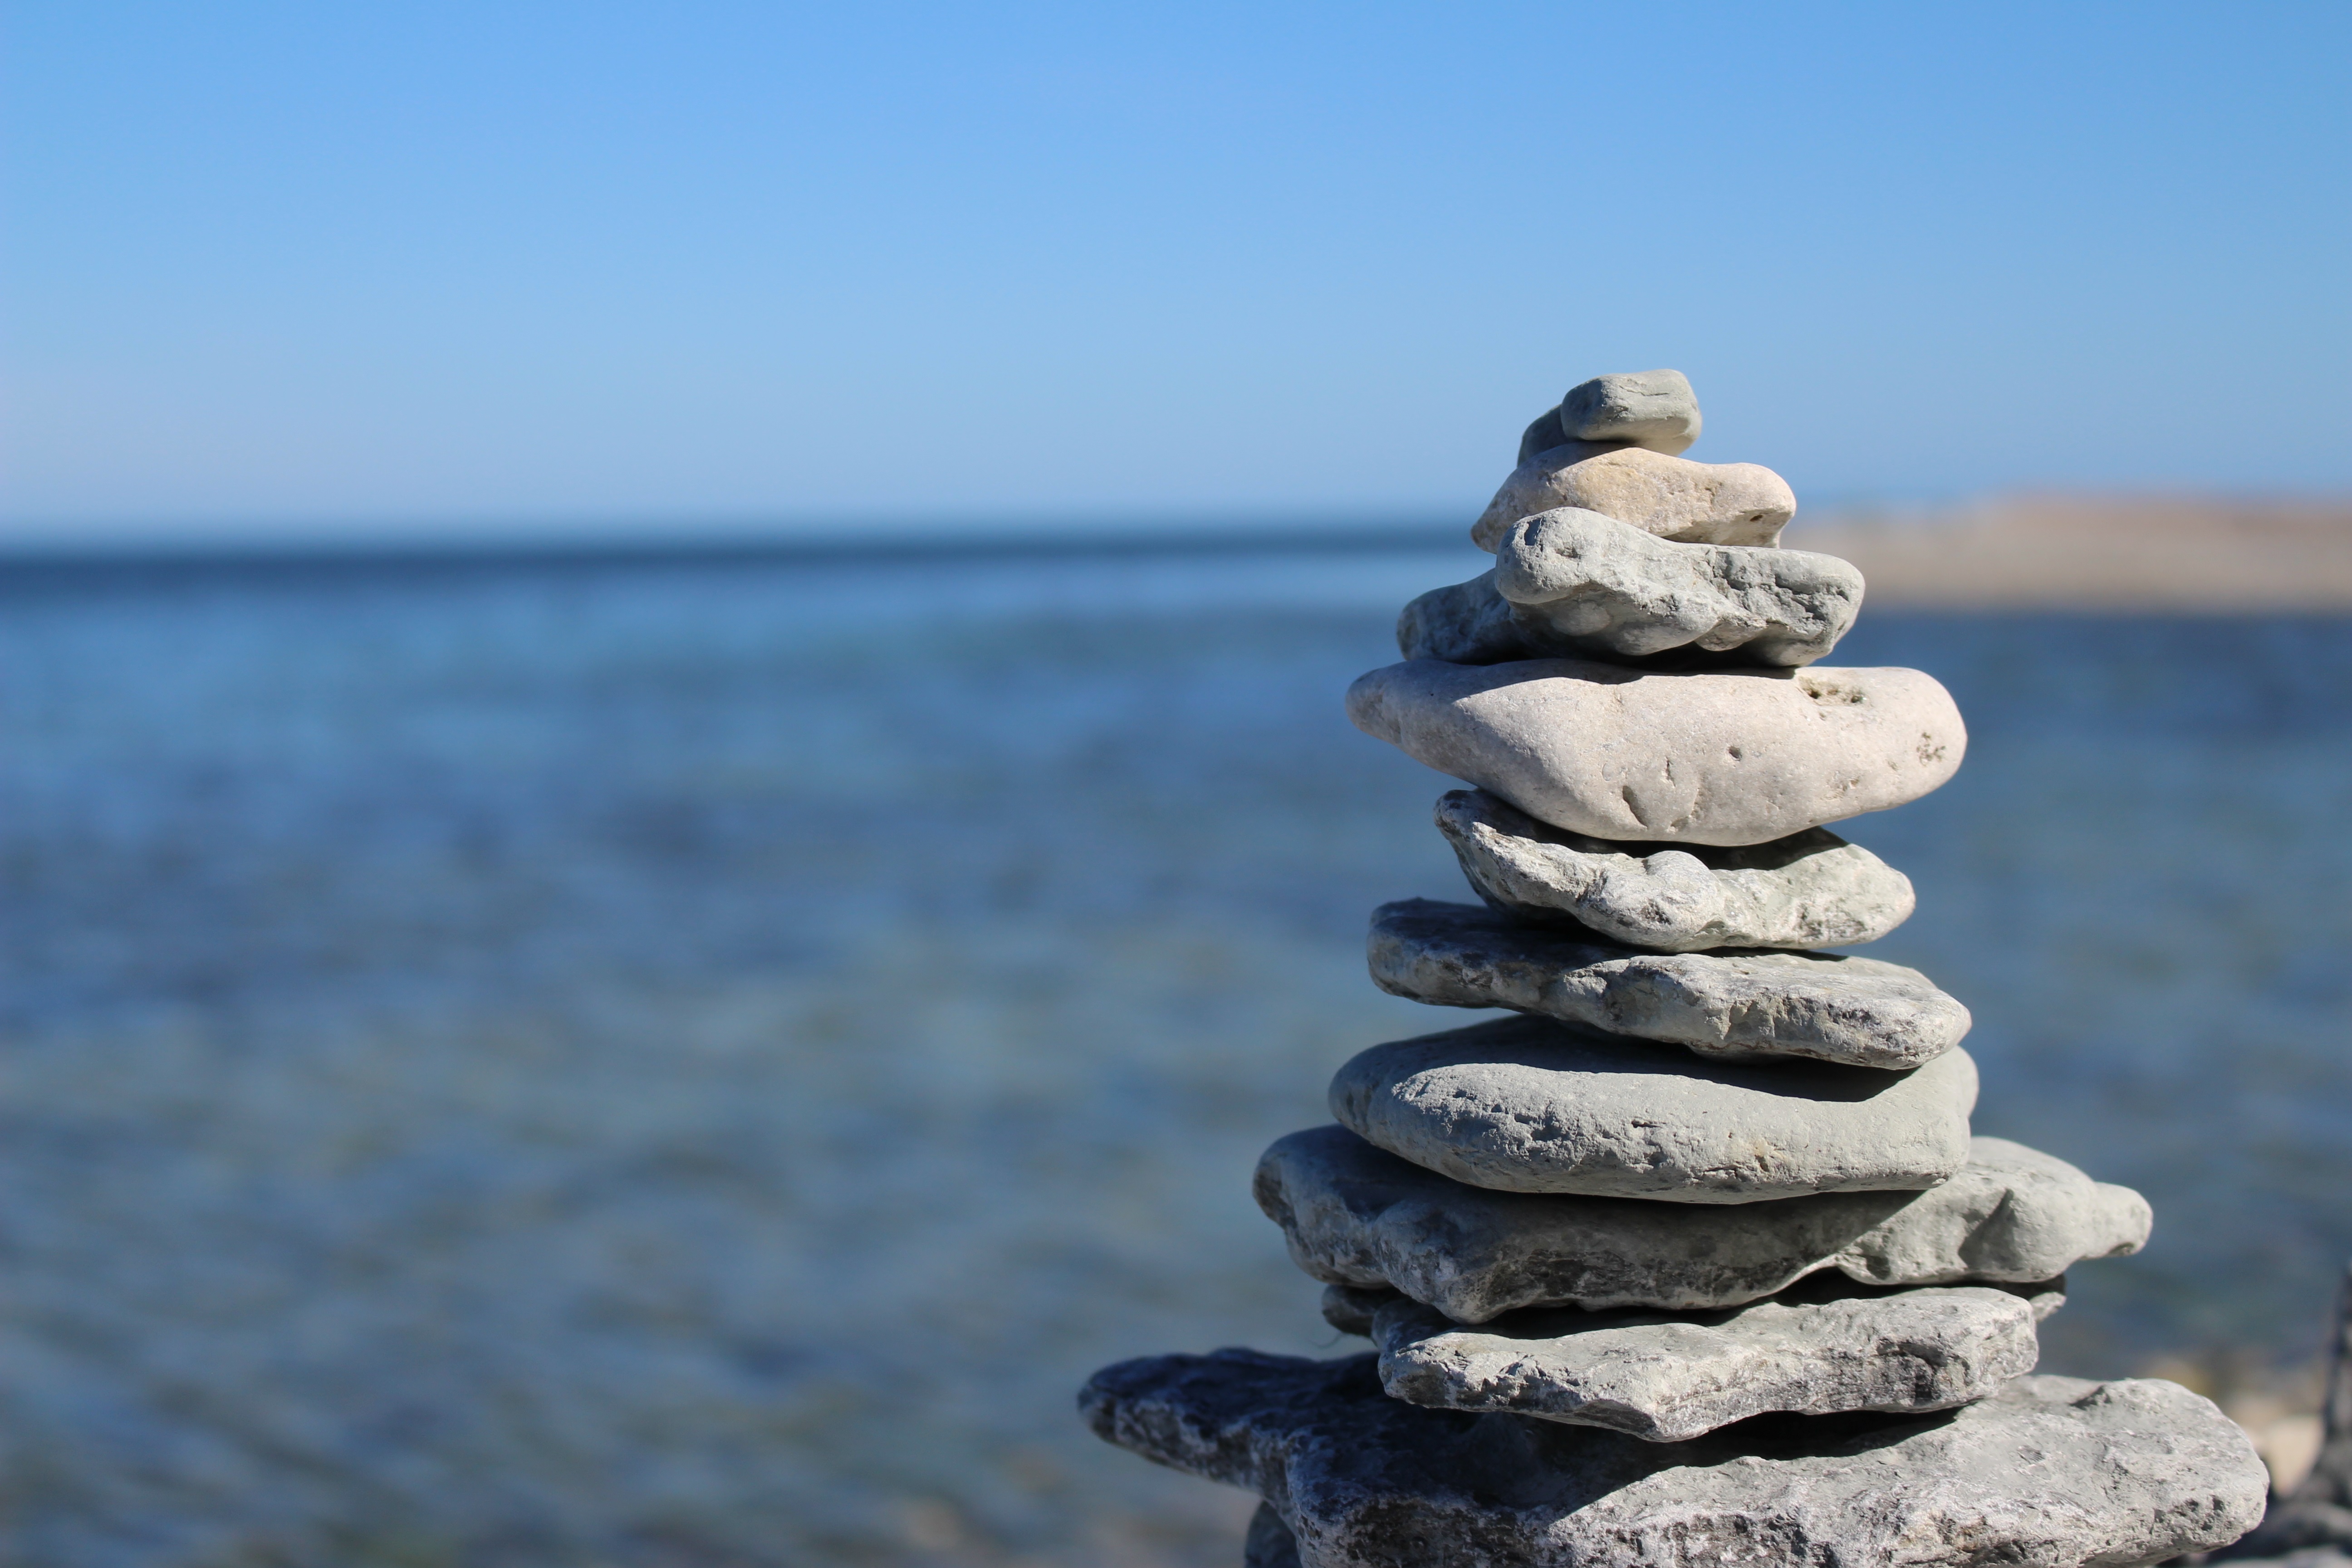
sea, coast, water, sand, rock, ocean, shore, stone, statue, tower, pyramid, material, zen, body of water, meditation, gotland